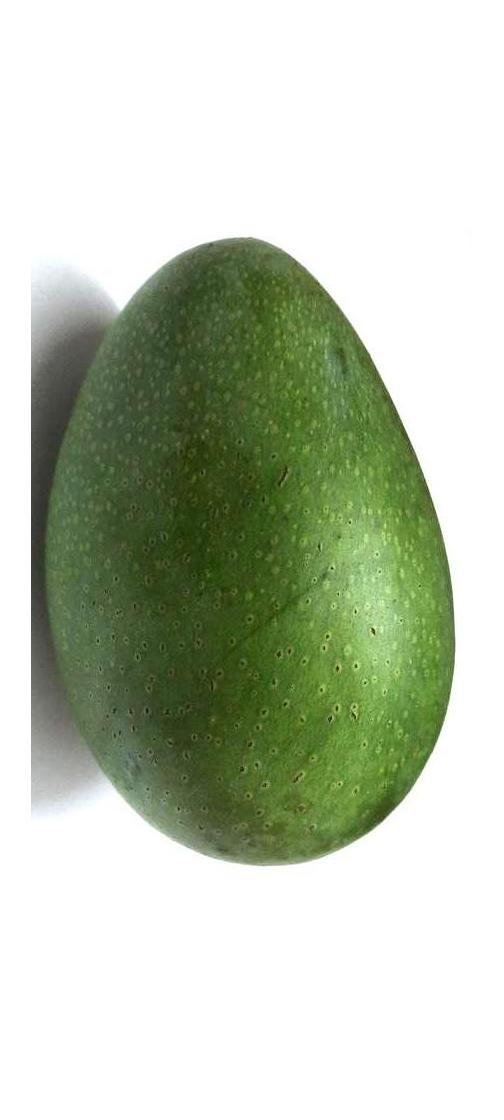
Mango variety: Ashshina Zhinuk